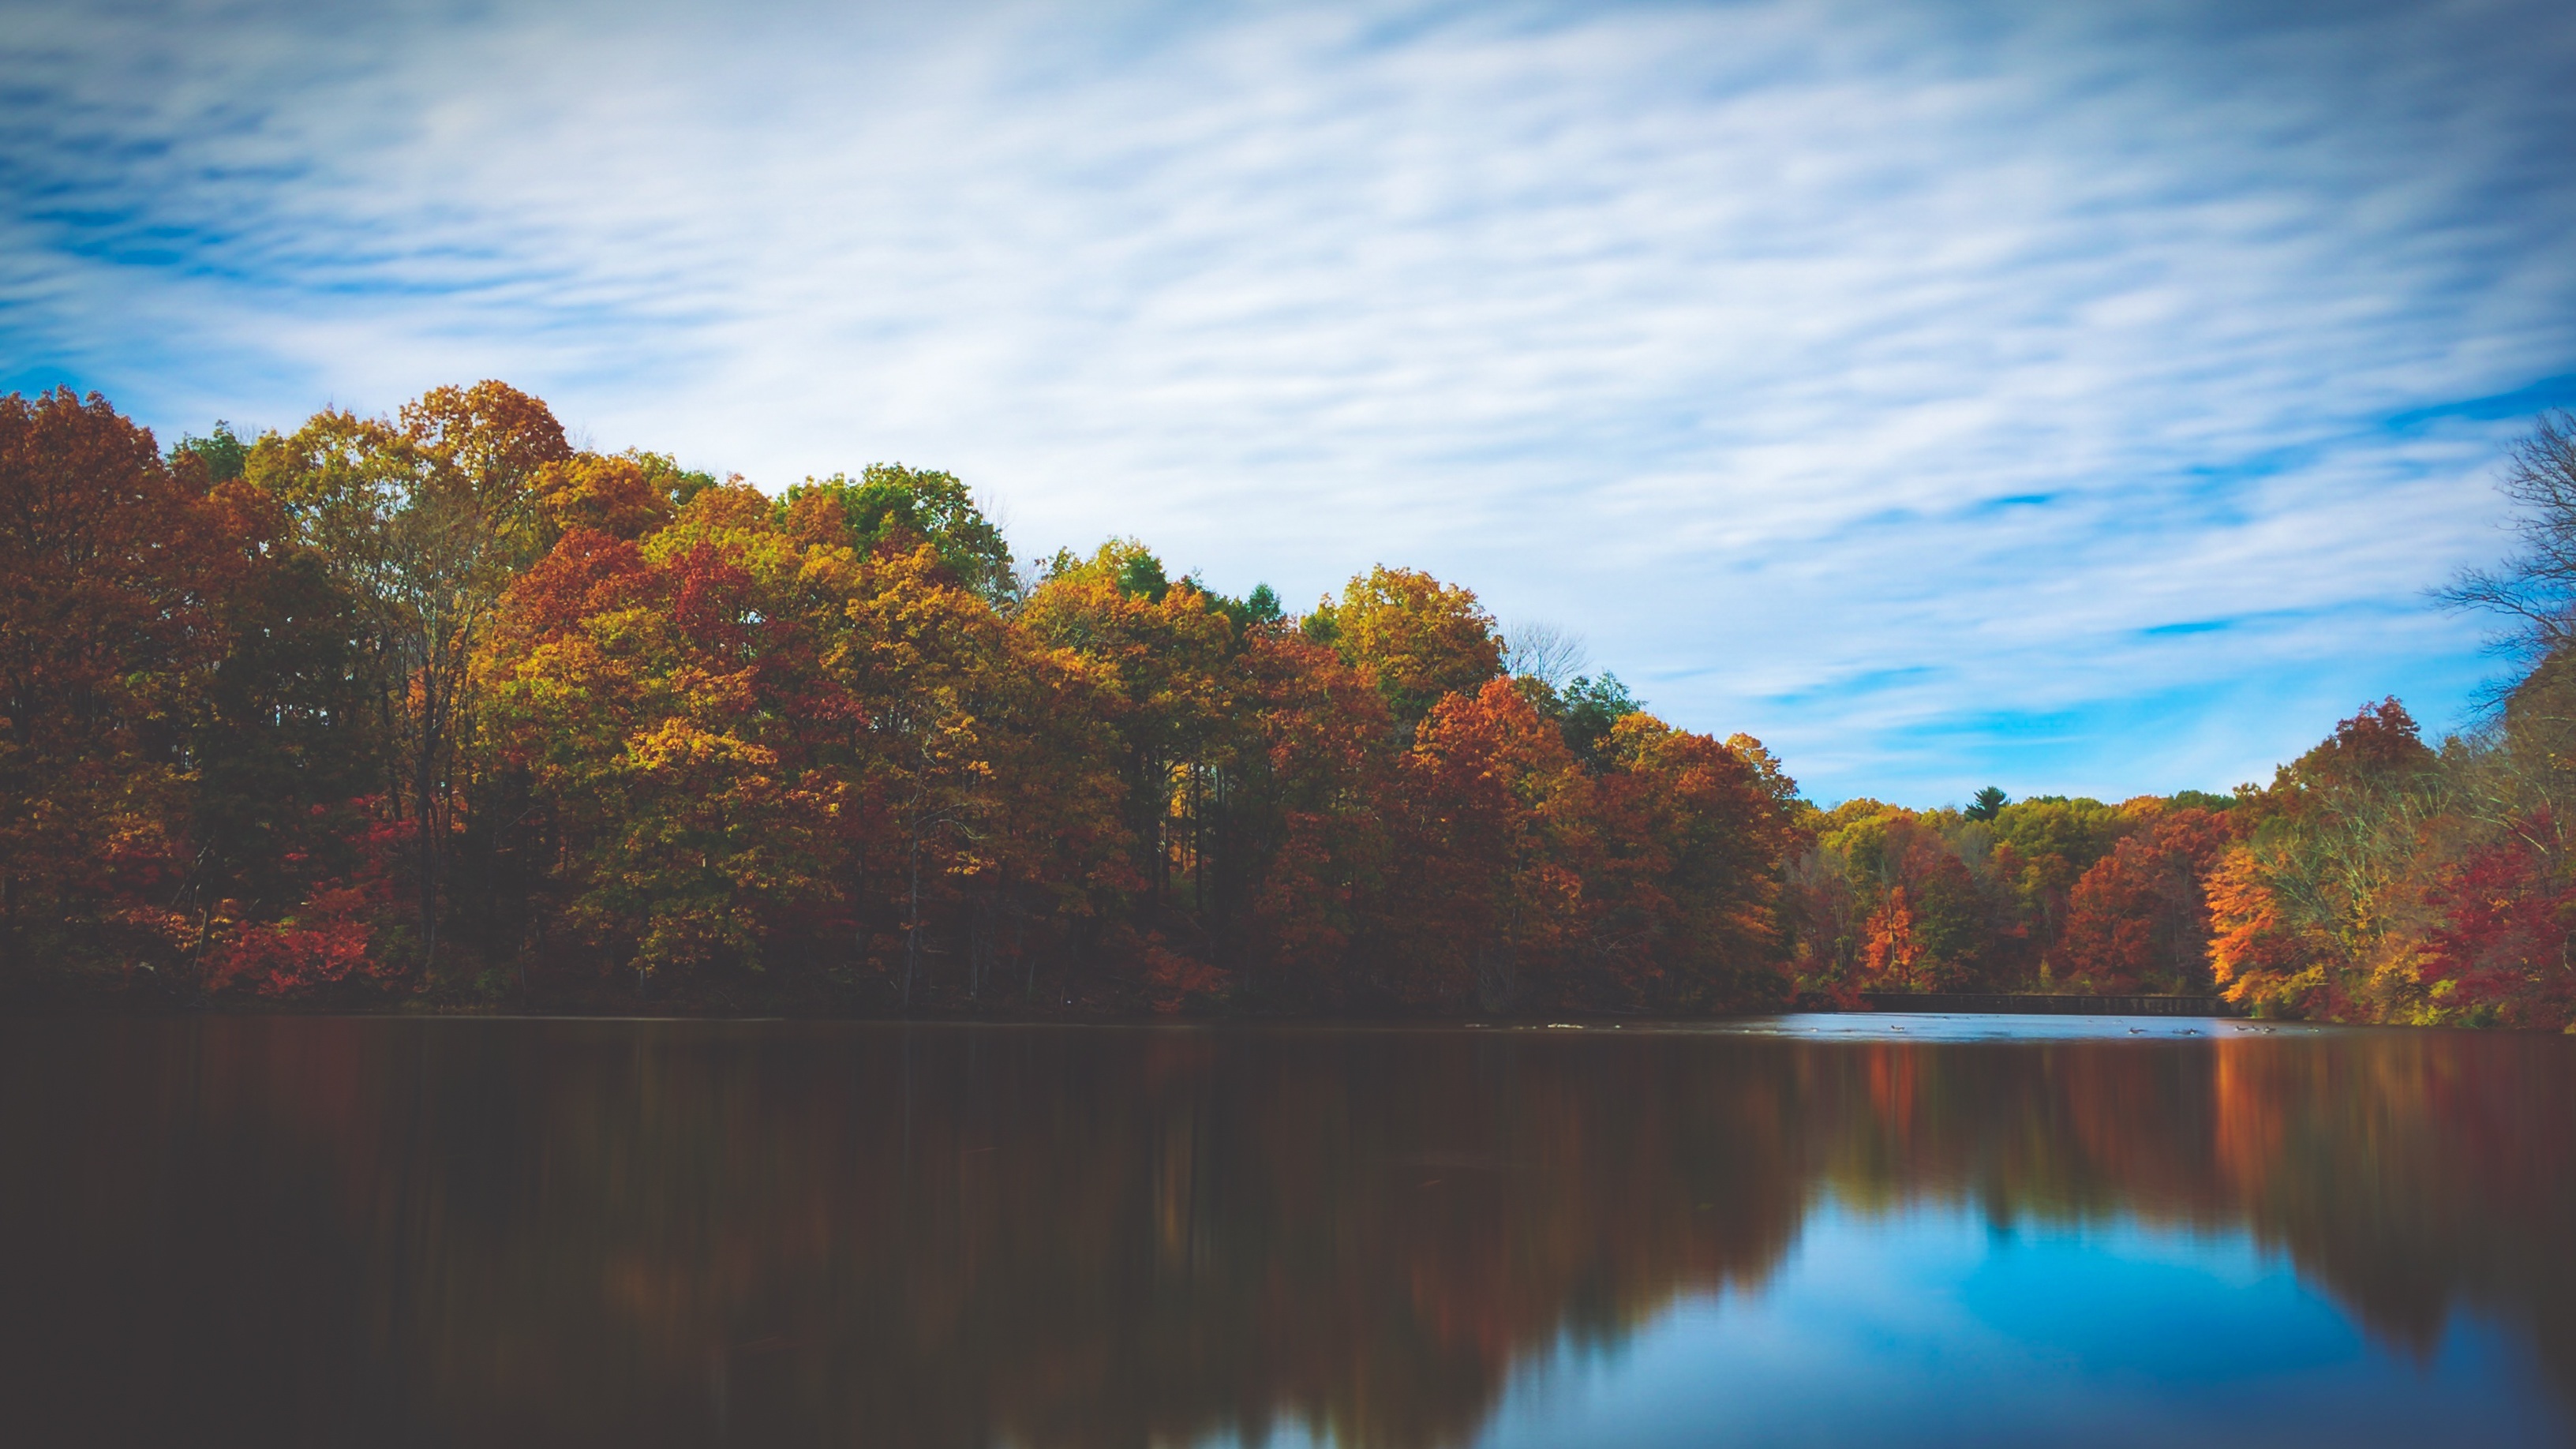
landscape, tree, water, nature, cloud, plant, sky, sunrise, sunset, sunlight, morning, leaf, fall, lake, dawn, river, dusk, environment, evening, reflection, tranquil, scenic, autumn, scenery, calm, serene, season, trees, atmospheric phenomenon, woody plant